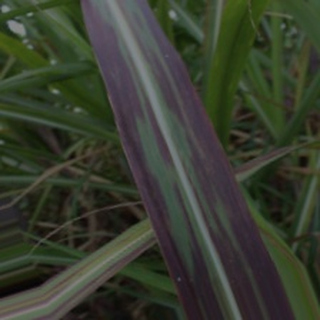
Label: sugarcane_bacterial_blight